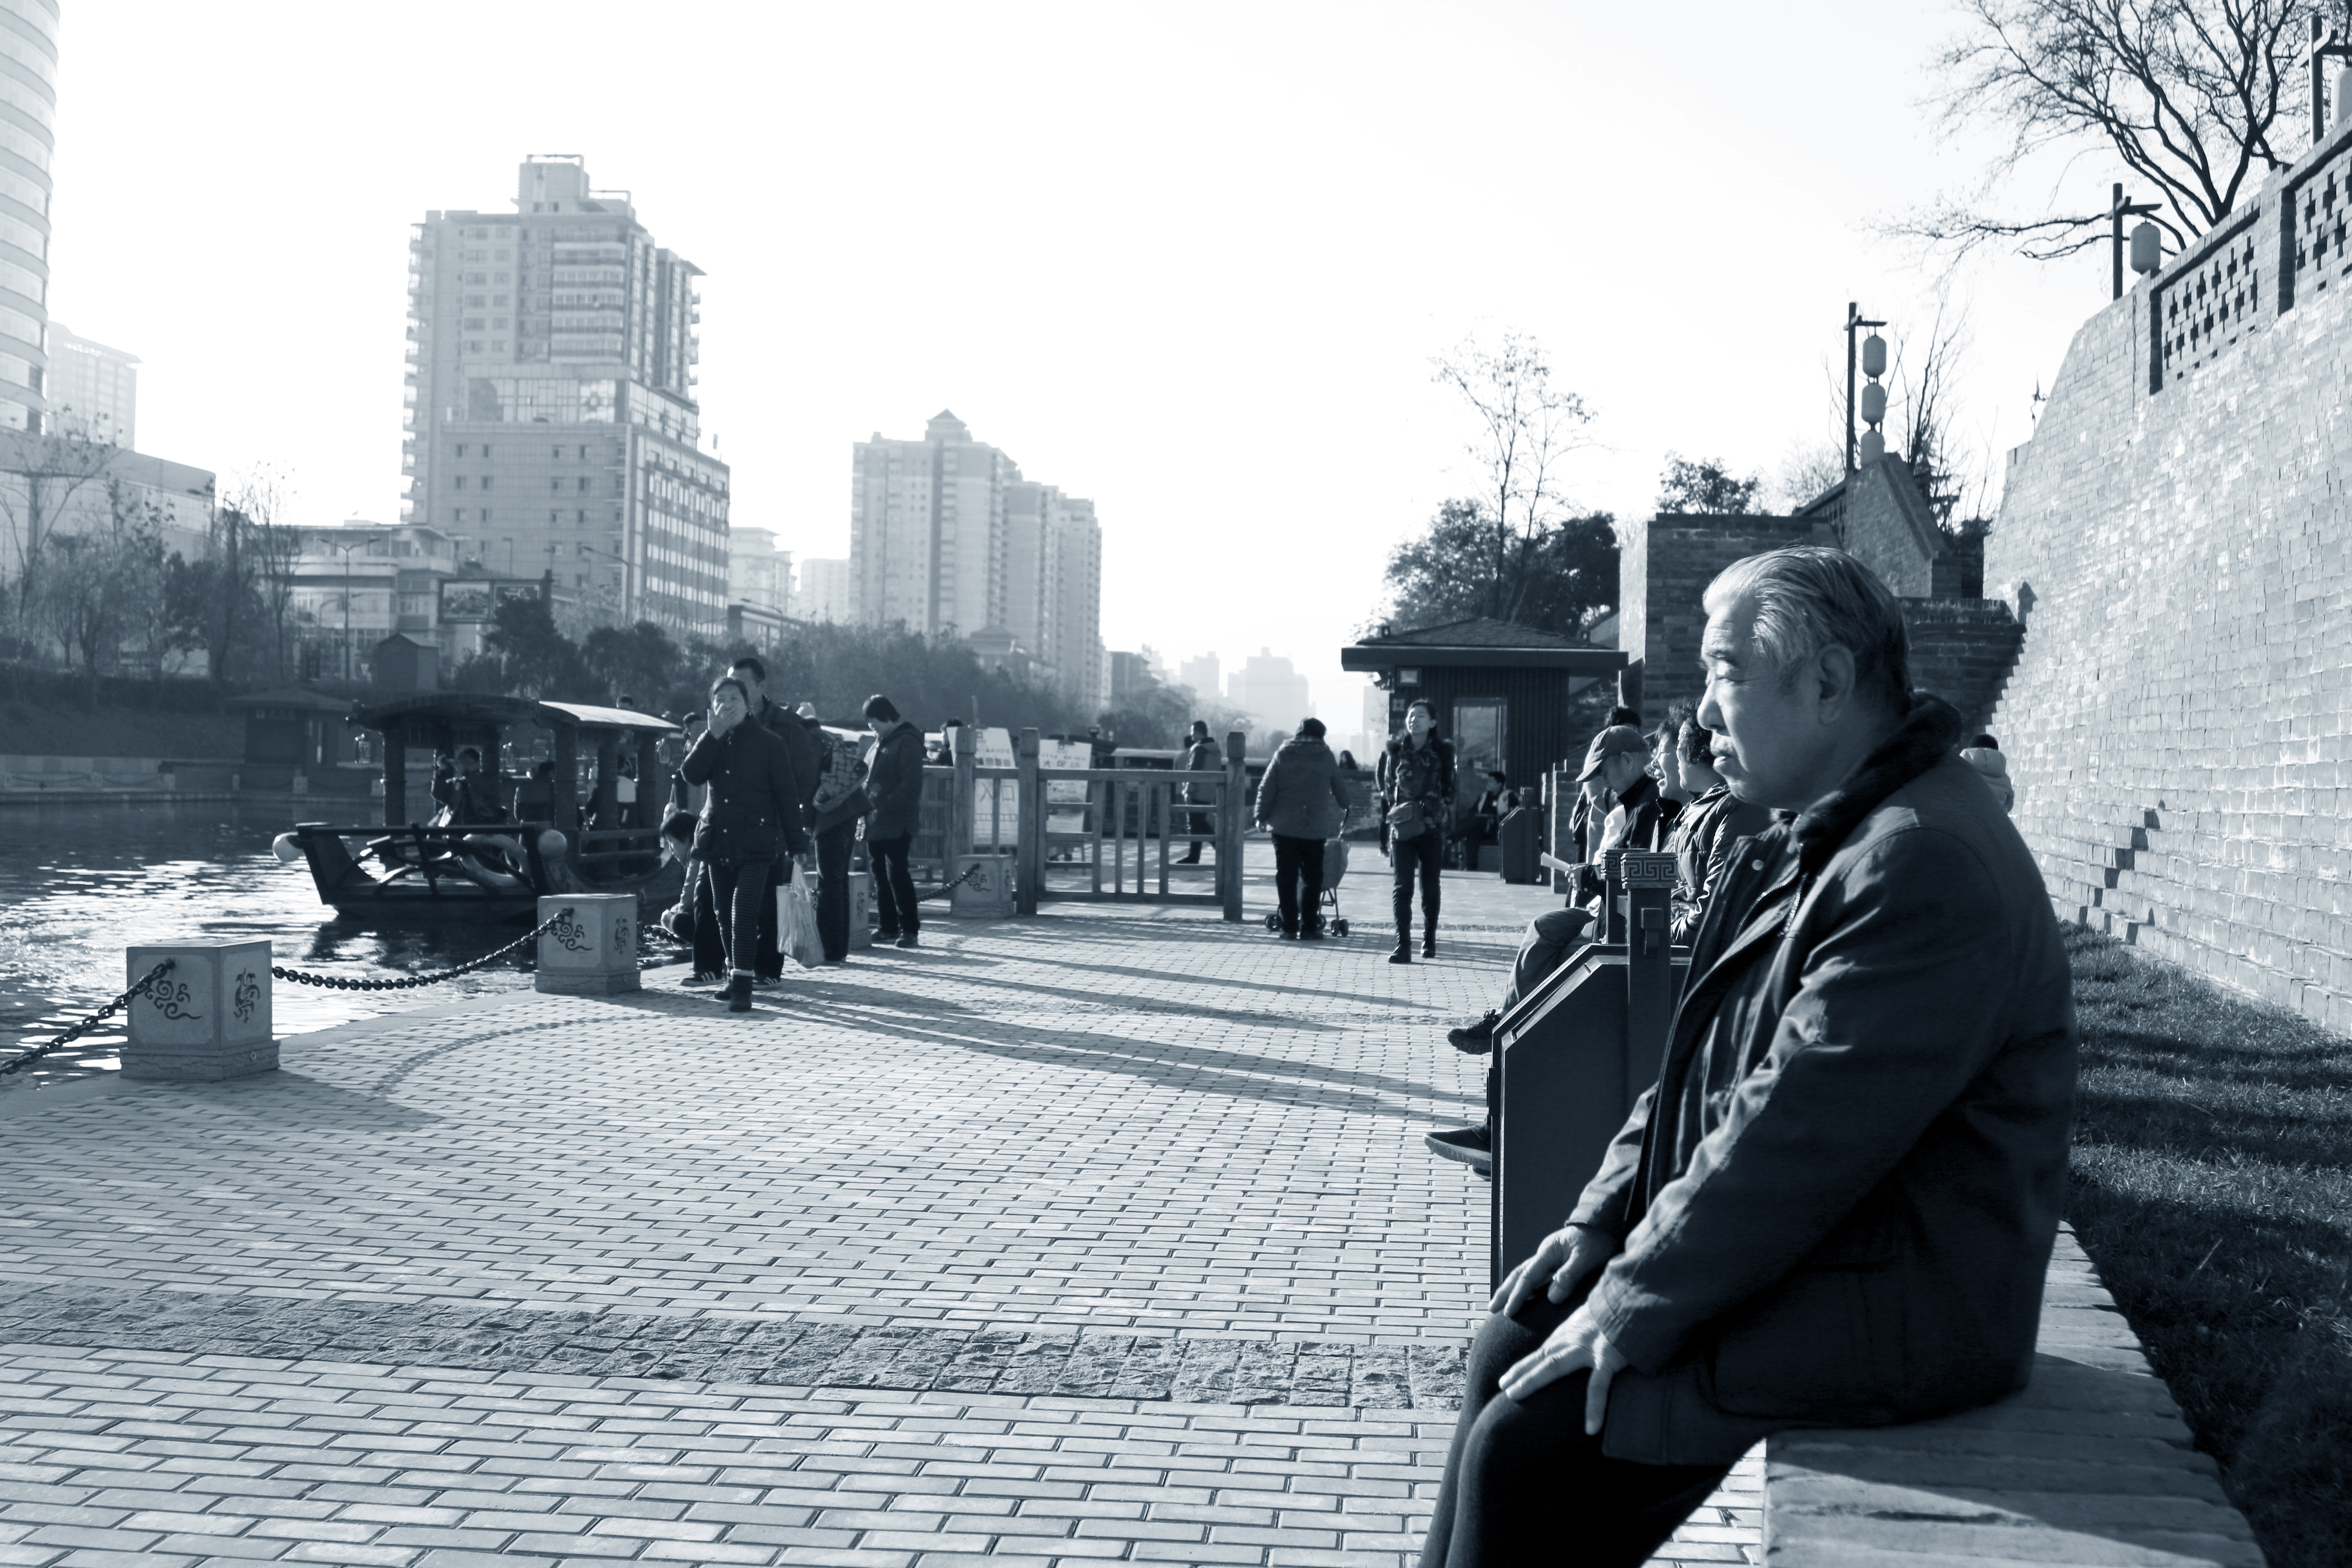
pedestrian, snow, winter, black and white, people, road, street, city, monument, statue, monochrome, photograph, day, moat, the old man, xi an, monochrome photography